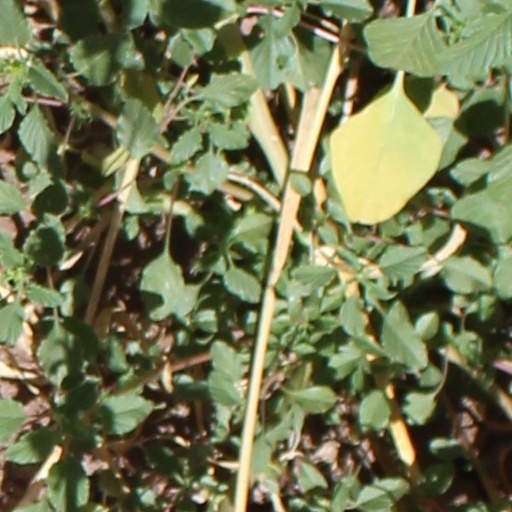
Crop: wheat